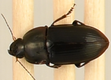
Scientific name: Anisodactylus rusticus
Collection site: North Sterling NEON (STER), plot STER_029